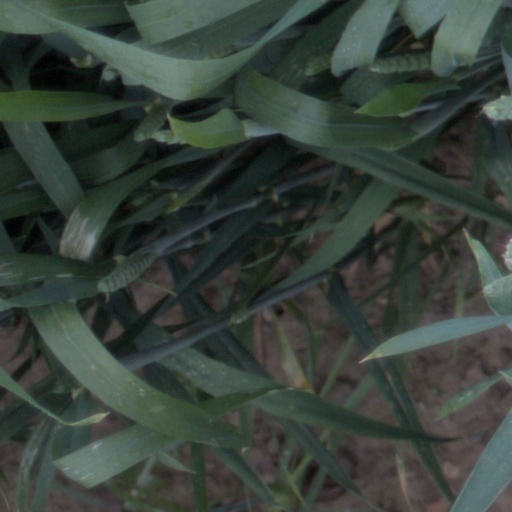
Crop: wheat